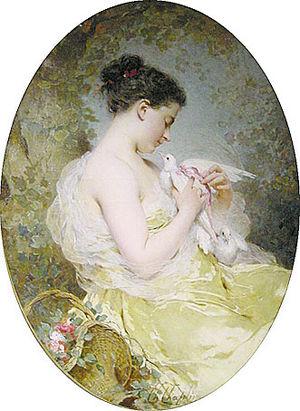
Le mot colombe est un terme très général du vocabulaire courant en français qui ne correspond pas exactement à un niveau de classification scientifique. C'est-à-dire qu'il s'agit d'un nom vernaculaire dont le sens est ambigu en biologie car utilisé pour désigner seulement une partie des oiseaux classés dans la sous-famille des Colombinés.